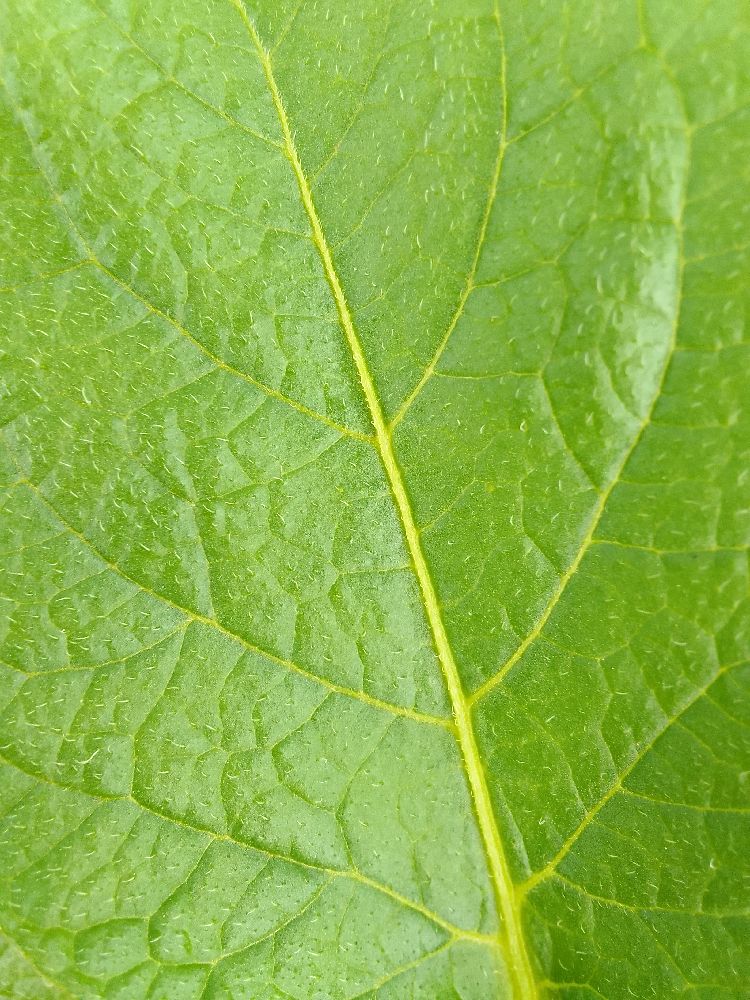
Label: Healthy